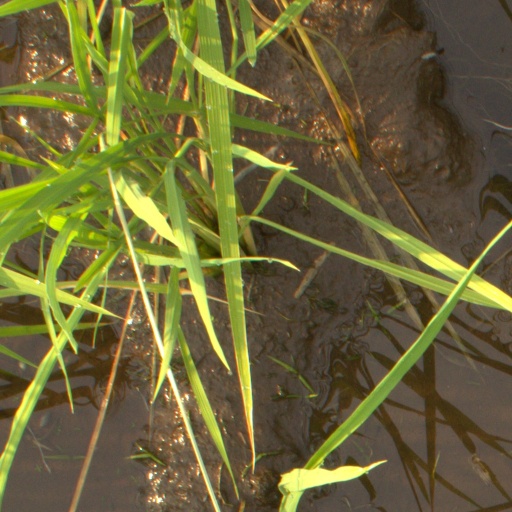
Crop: rice